To Revolution Square

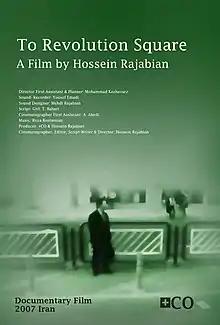

To Revolution Square is the name of a documentary short film directed by Iranian filmmaker Hossein Rajabian.